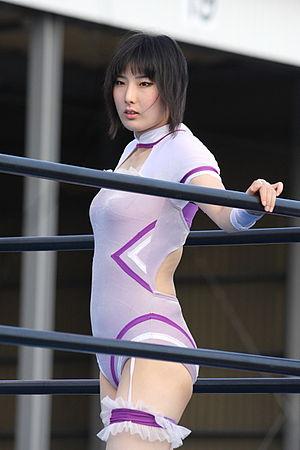
Makoto est une catcheuse professionnelle japonaise. Entrainée par Emi Sakura, Makoto fait ses débuts dans la fédération Ice Ribbon en juillet 2006. Les cinq années suivantes, Makoto parvient à remporter le titre suprême du Ice Ribbon, une fois au ICE×60 Championship, et deux fois à l'International Ribbon Tag Team Championship, avant son transfert à la promotion Smash en août 2011 jusqu'en mars 2012. Le mois suivant, l'arrivée de Makoto est annoncée dans le nouveau roster de la Wrestling New Classic. En mars 2013, Makoto devient la seconde WNC Women's Champion. En janvier 2014, Makoto est annoncée à la fédération Reina Joshi Puroresu.